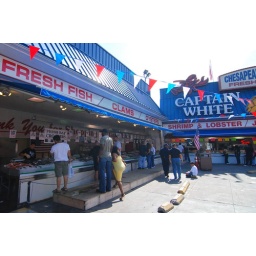
The floating fish market in Washington, DC.